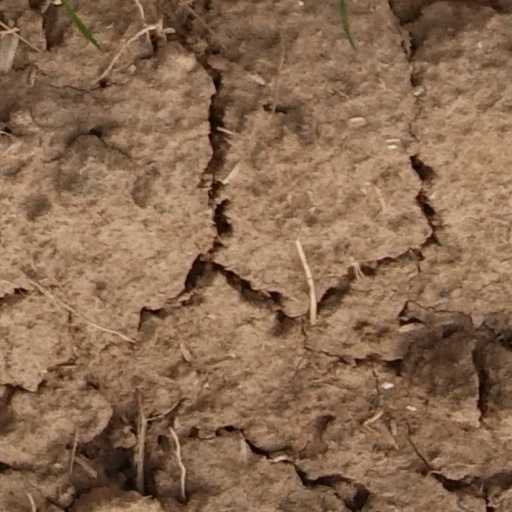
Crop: wheat